9th Infantry Regiment (Lithuania)

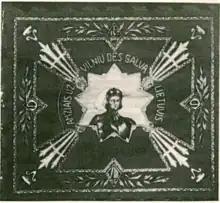
The regiment's flag, which it received on 22 September 1929

The 9th Infantry Regiment, later the 9th Infantry Regiment of the Lithuanian Duke Vytenis was an infantry regiment that served in the Lithuanian Army during the Interwar period. The battalion successfully fought against the invading Bolsheviks during the Lithuanian Wars of Independence. The regiment was founded on 20 May 1919.